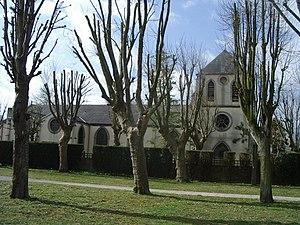
L'église Saint-Joseph est une église catholique de la ville d'Oignies dans le Pas-de-Calais. Dédiée à saint Joseph, elle a été construite par la Compagnie des mines d'Ostricourt pour les mineurs immigrés polonais en 1925.